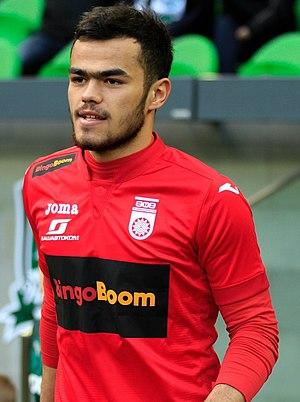
Oston Rustam ogly Urunov est un footballeur international ouzbek né le 19 décembre 2000 à Navoï. Il évolue au poste de milieu de terrain au Spartak Moscou.